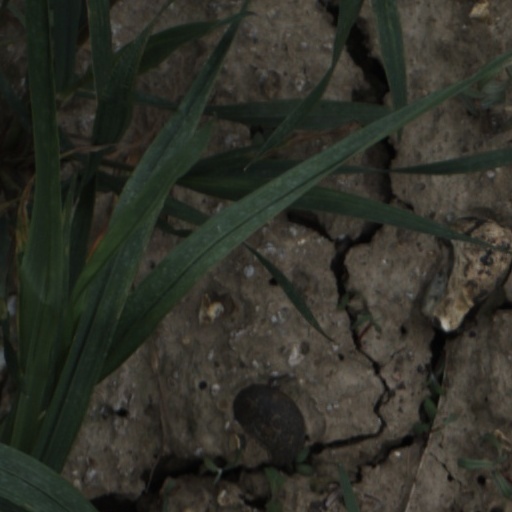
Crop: wheat